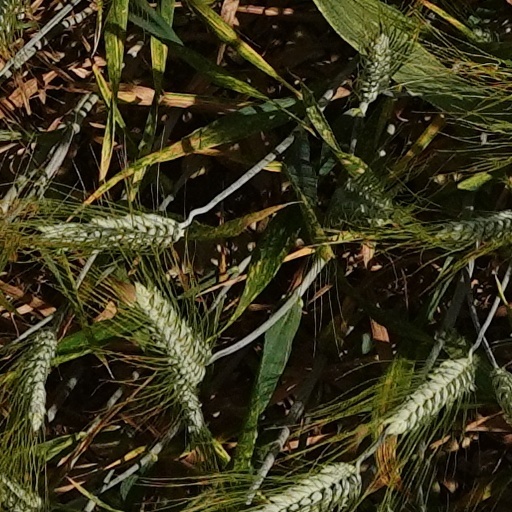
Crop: wheat